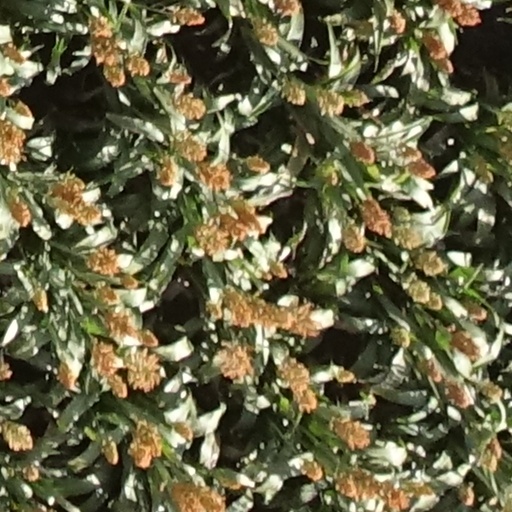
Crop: sorghum